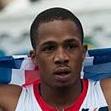
Age: 18